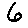
Label: 6